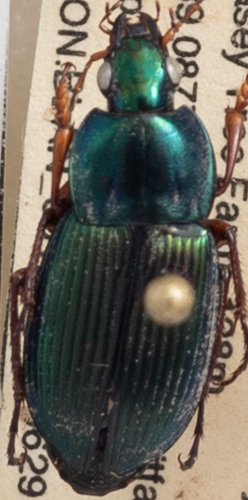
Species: Poecilus lucublandus
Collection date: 2021-06-29
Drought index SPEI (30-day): -0.03
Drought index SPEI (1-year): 0.54
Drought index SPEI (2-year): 0.39